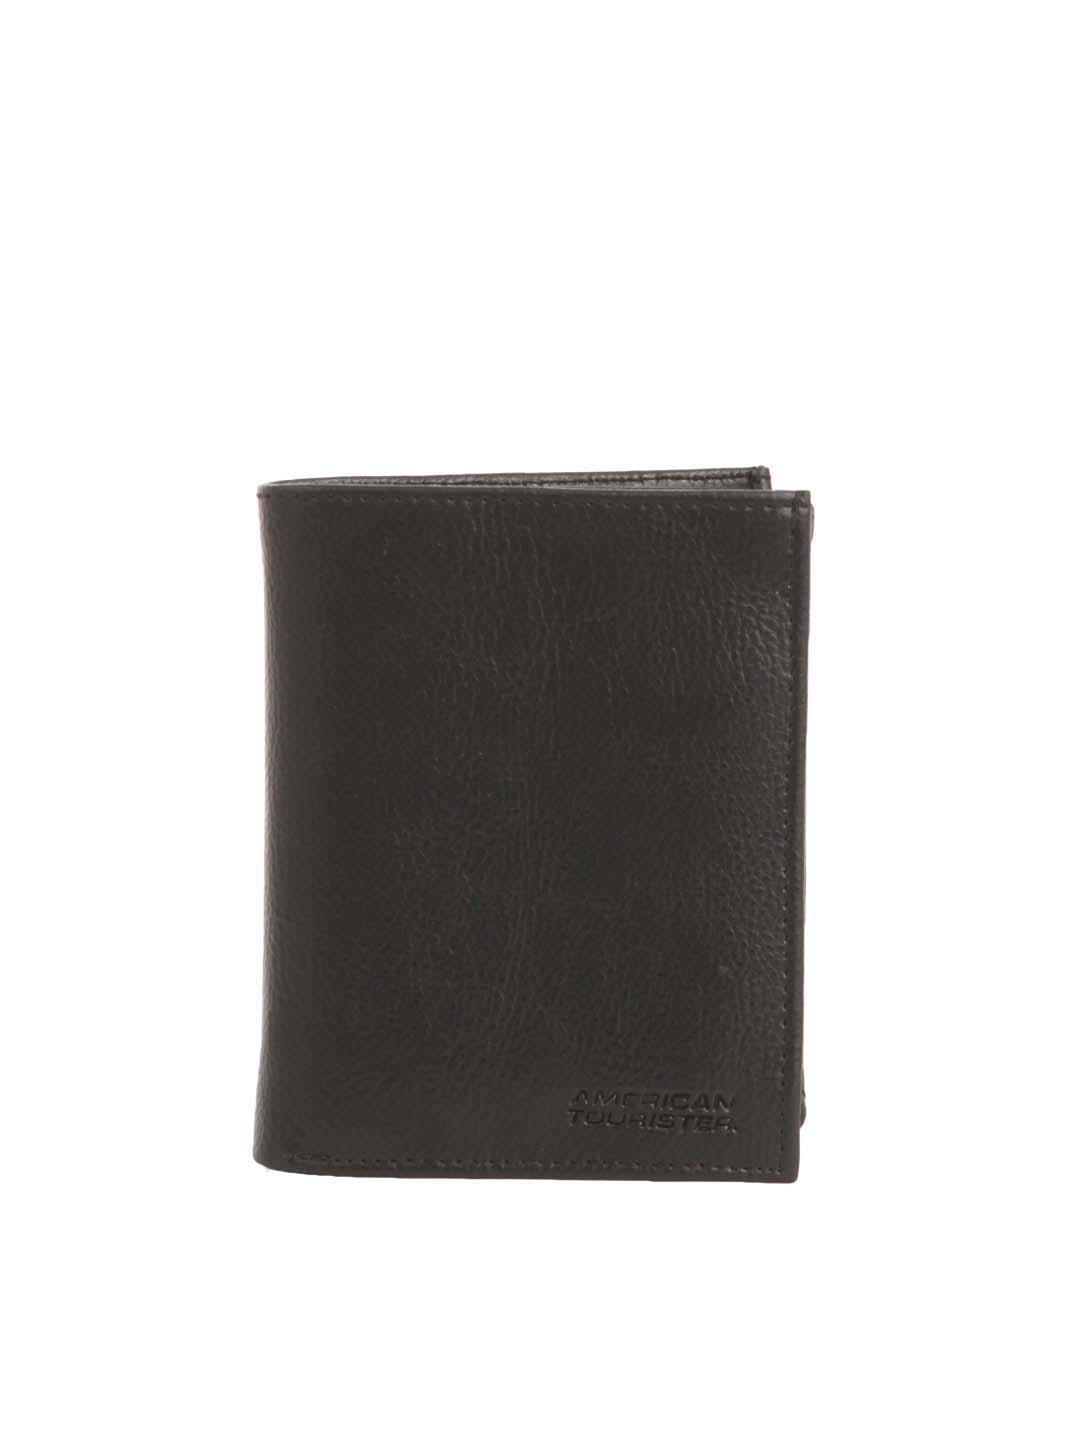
American Tourister Men Black Wallet
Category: Accessories / Wallets / Wallets
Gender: Men
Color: Black
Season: Summer 2012
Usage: Casual